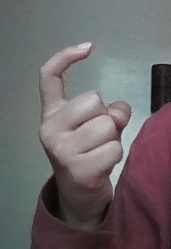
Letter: ra